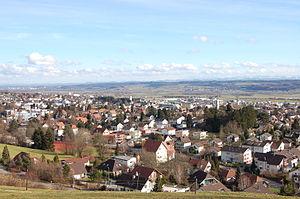
Granges, appelée en allemand Grenchen, est une ville et une commune suisse du canton de Soleure, située dans le district de Lebern.